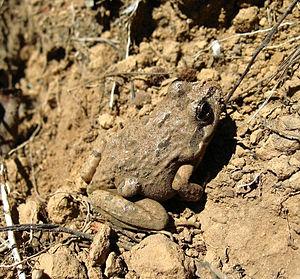
Pleurodema thaul est une espèce d'amphibiens de la famille des Leptodactylidae.
La province de Neuquén est une province d'Argentine, qui se trouve à l'extrémité nord-ouest de la Patagonie argentine. Avec une superficie de 94 378 km², elle est la plus petite province des régions australes du pays. Sa géographie s'abîme sur l'imposante Cordillère des Andes.
Pleurodema est un genre d'amphibiens de la famille des Leptodactylidae.